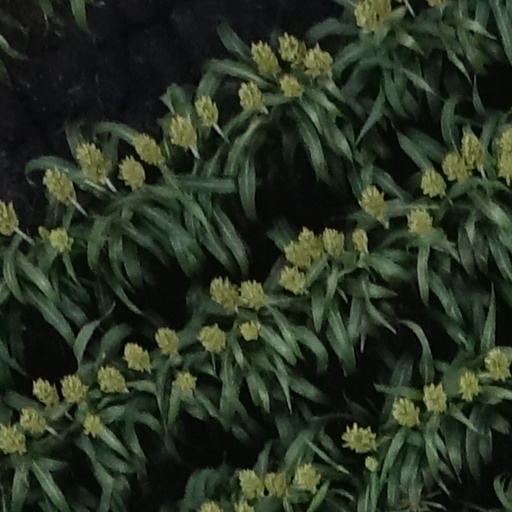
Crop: sorghum